Velvet ant

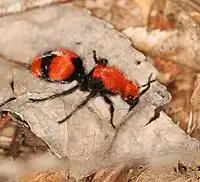
A female eastern velvet ant

As is the case for all aculeates, only female mutillids are capable of inflicting a sting. The stinger is a modified female organ called an ovipositor, which is unusually long and maneuverable in mutillids. In both sexes, a structure called a stridulitrum on the metasoma is used to produce a squeaking or chirping sound when alarmed. Both sexes of mutillids also bear hair-lined grooves on the side of the metasoma called felt lines. Only two other vespoid families (Bradynobaenidae and Chyphotidae) have felt lines, but the females of these families have a distinct pronotum, with a transverse suture separating it from the mesonotum; in female mutillids, these two thoracic segments are completely fused. Members of the family Myrmosidae, formerly classified as a subfamily of mutillids, also have a distinct pronotum in females, but lack felt lines in both sexes.